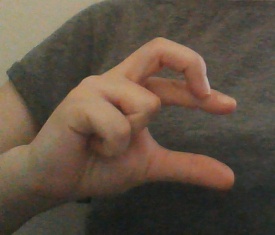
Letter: thal